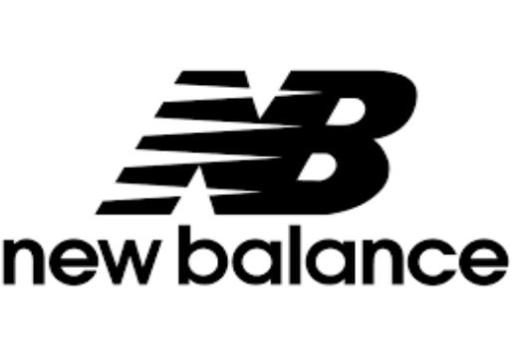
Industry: Clothes